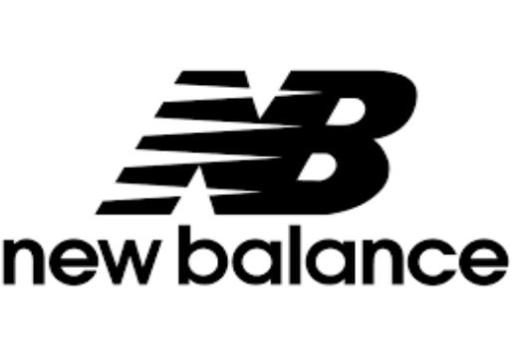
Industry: Clothes